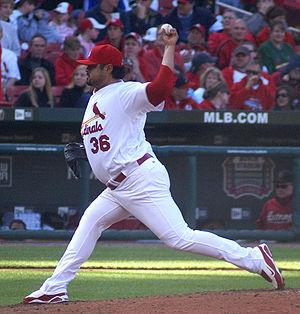
Dennys Reyes, né le 19 avril 1977 à Higuera de Zaragoza, est un joueur mexicain de baseball évoluant dans les Ligues majeures de baseball depuis 1997. Ce lanceur de relève gaucher est présentement agent libre.